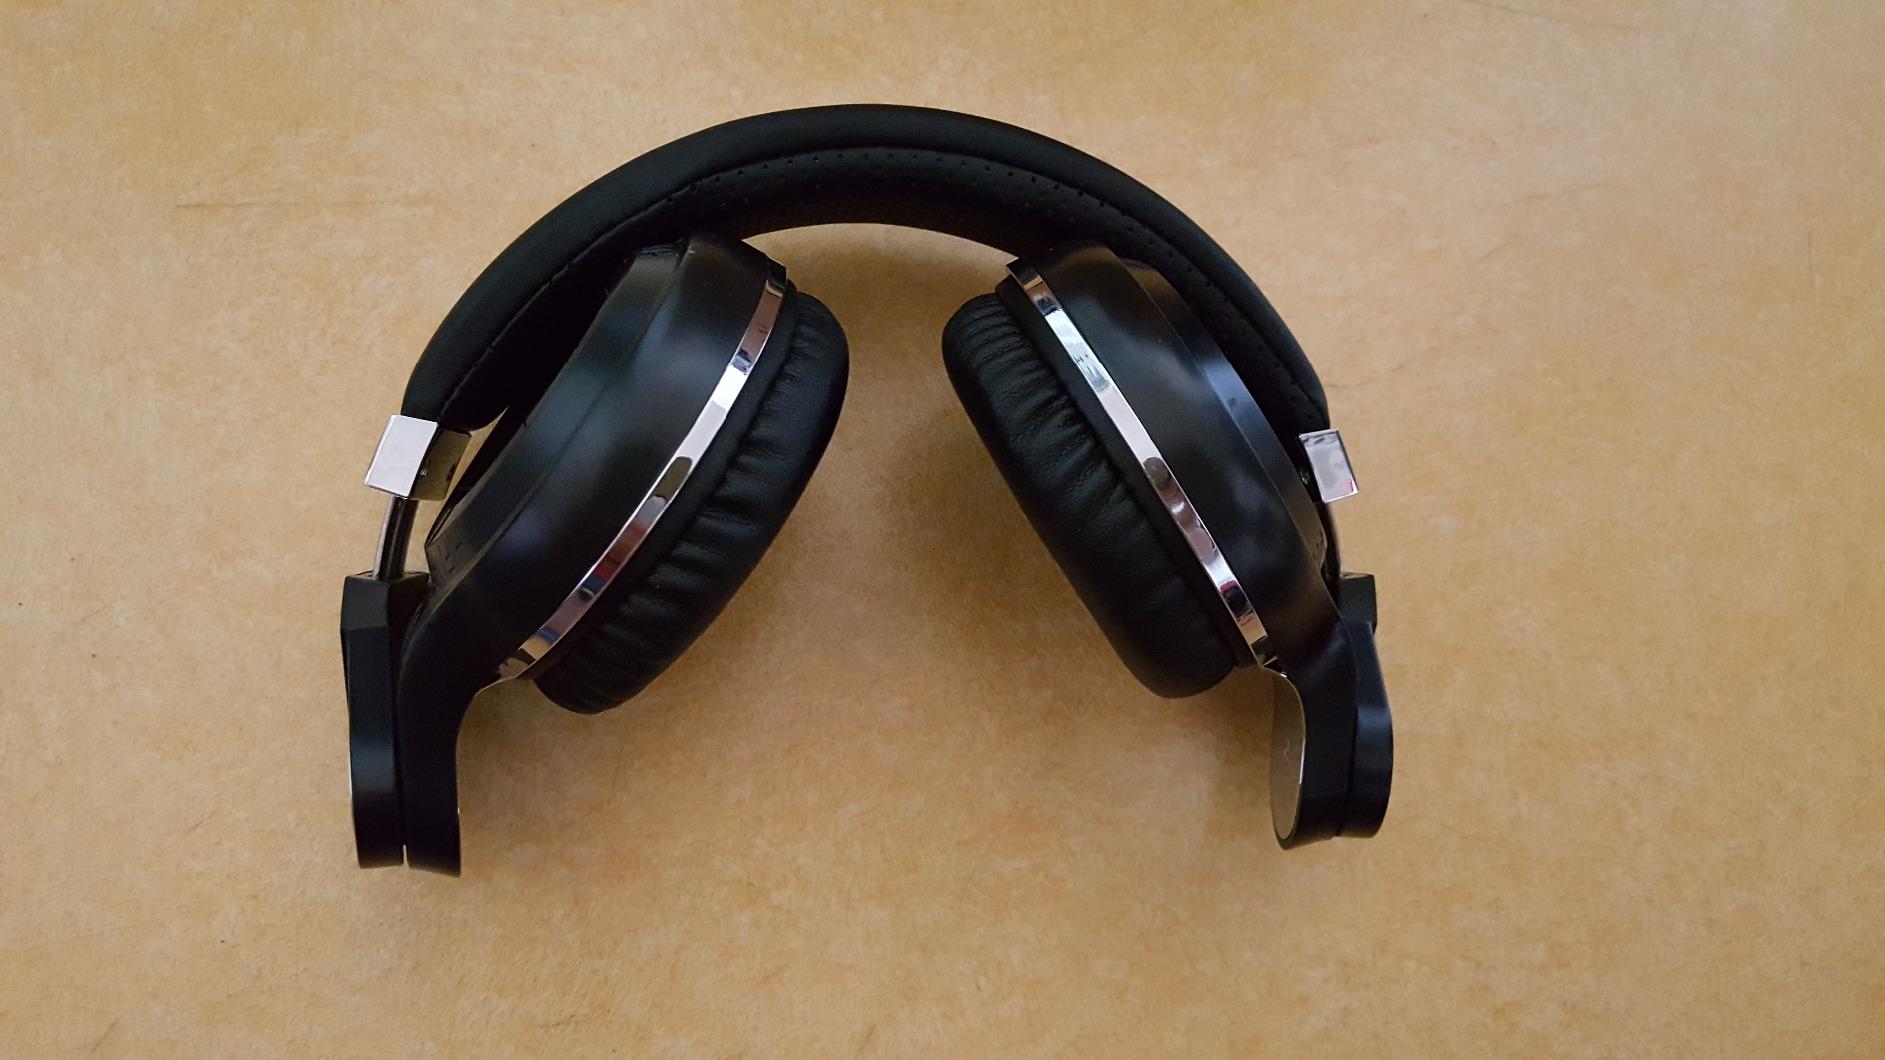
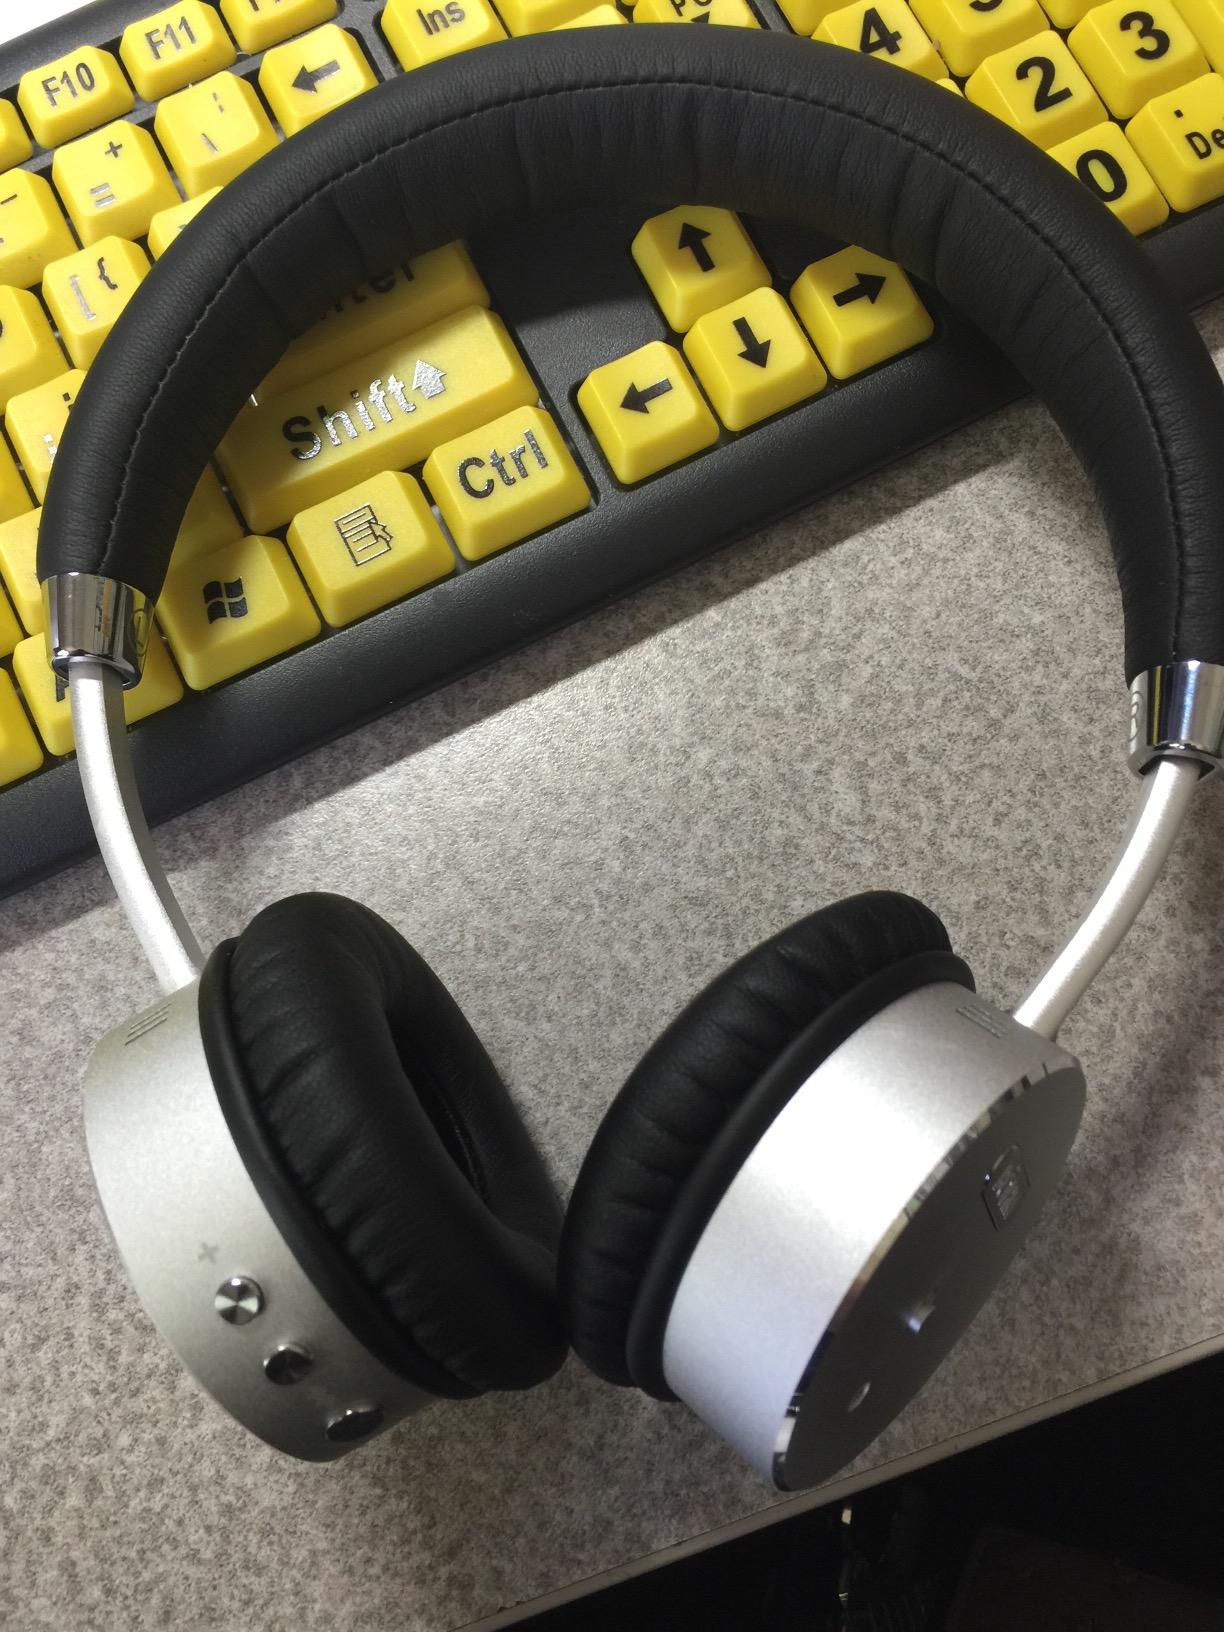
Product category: headphones
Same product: no